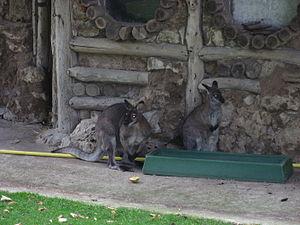
Le Jardin Botanique de Tours est situé à l'Ouest de la ville boulevard Tonnellé, face à la l'hôpital Bretonneau. Il est implanté sur une ancienne zone humide traversée autrefois par le ruisseau Sainte-Anne. Ce cours d'eau reliait directement la Loire et le Cher et alimentait les douves du château de Plessis-lès-Tours.